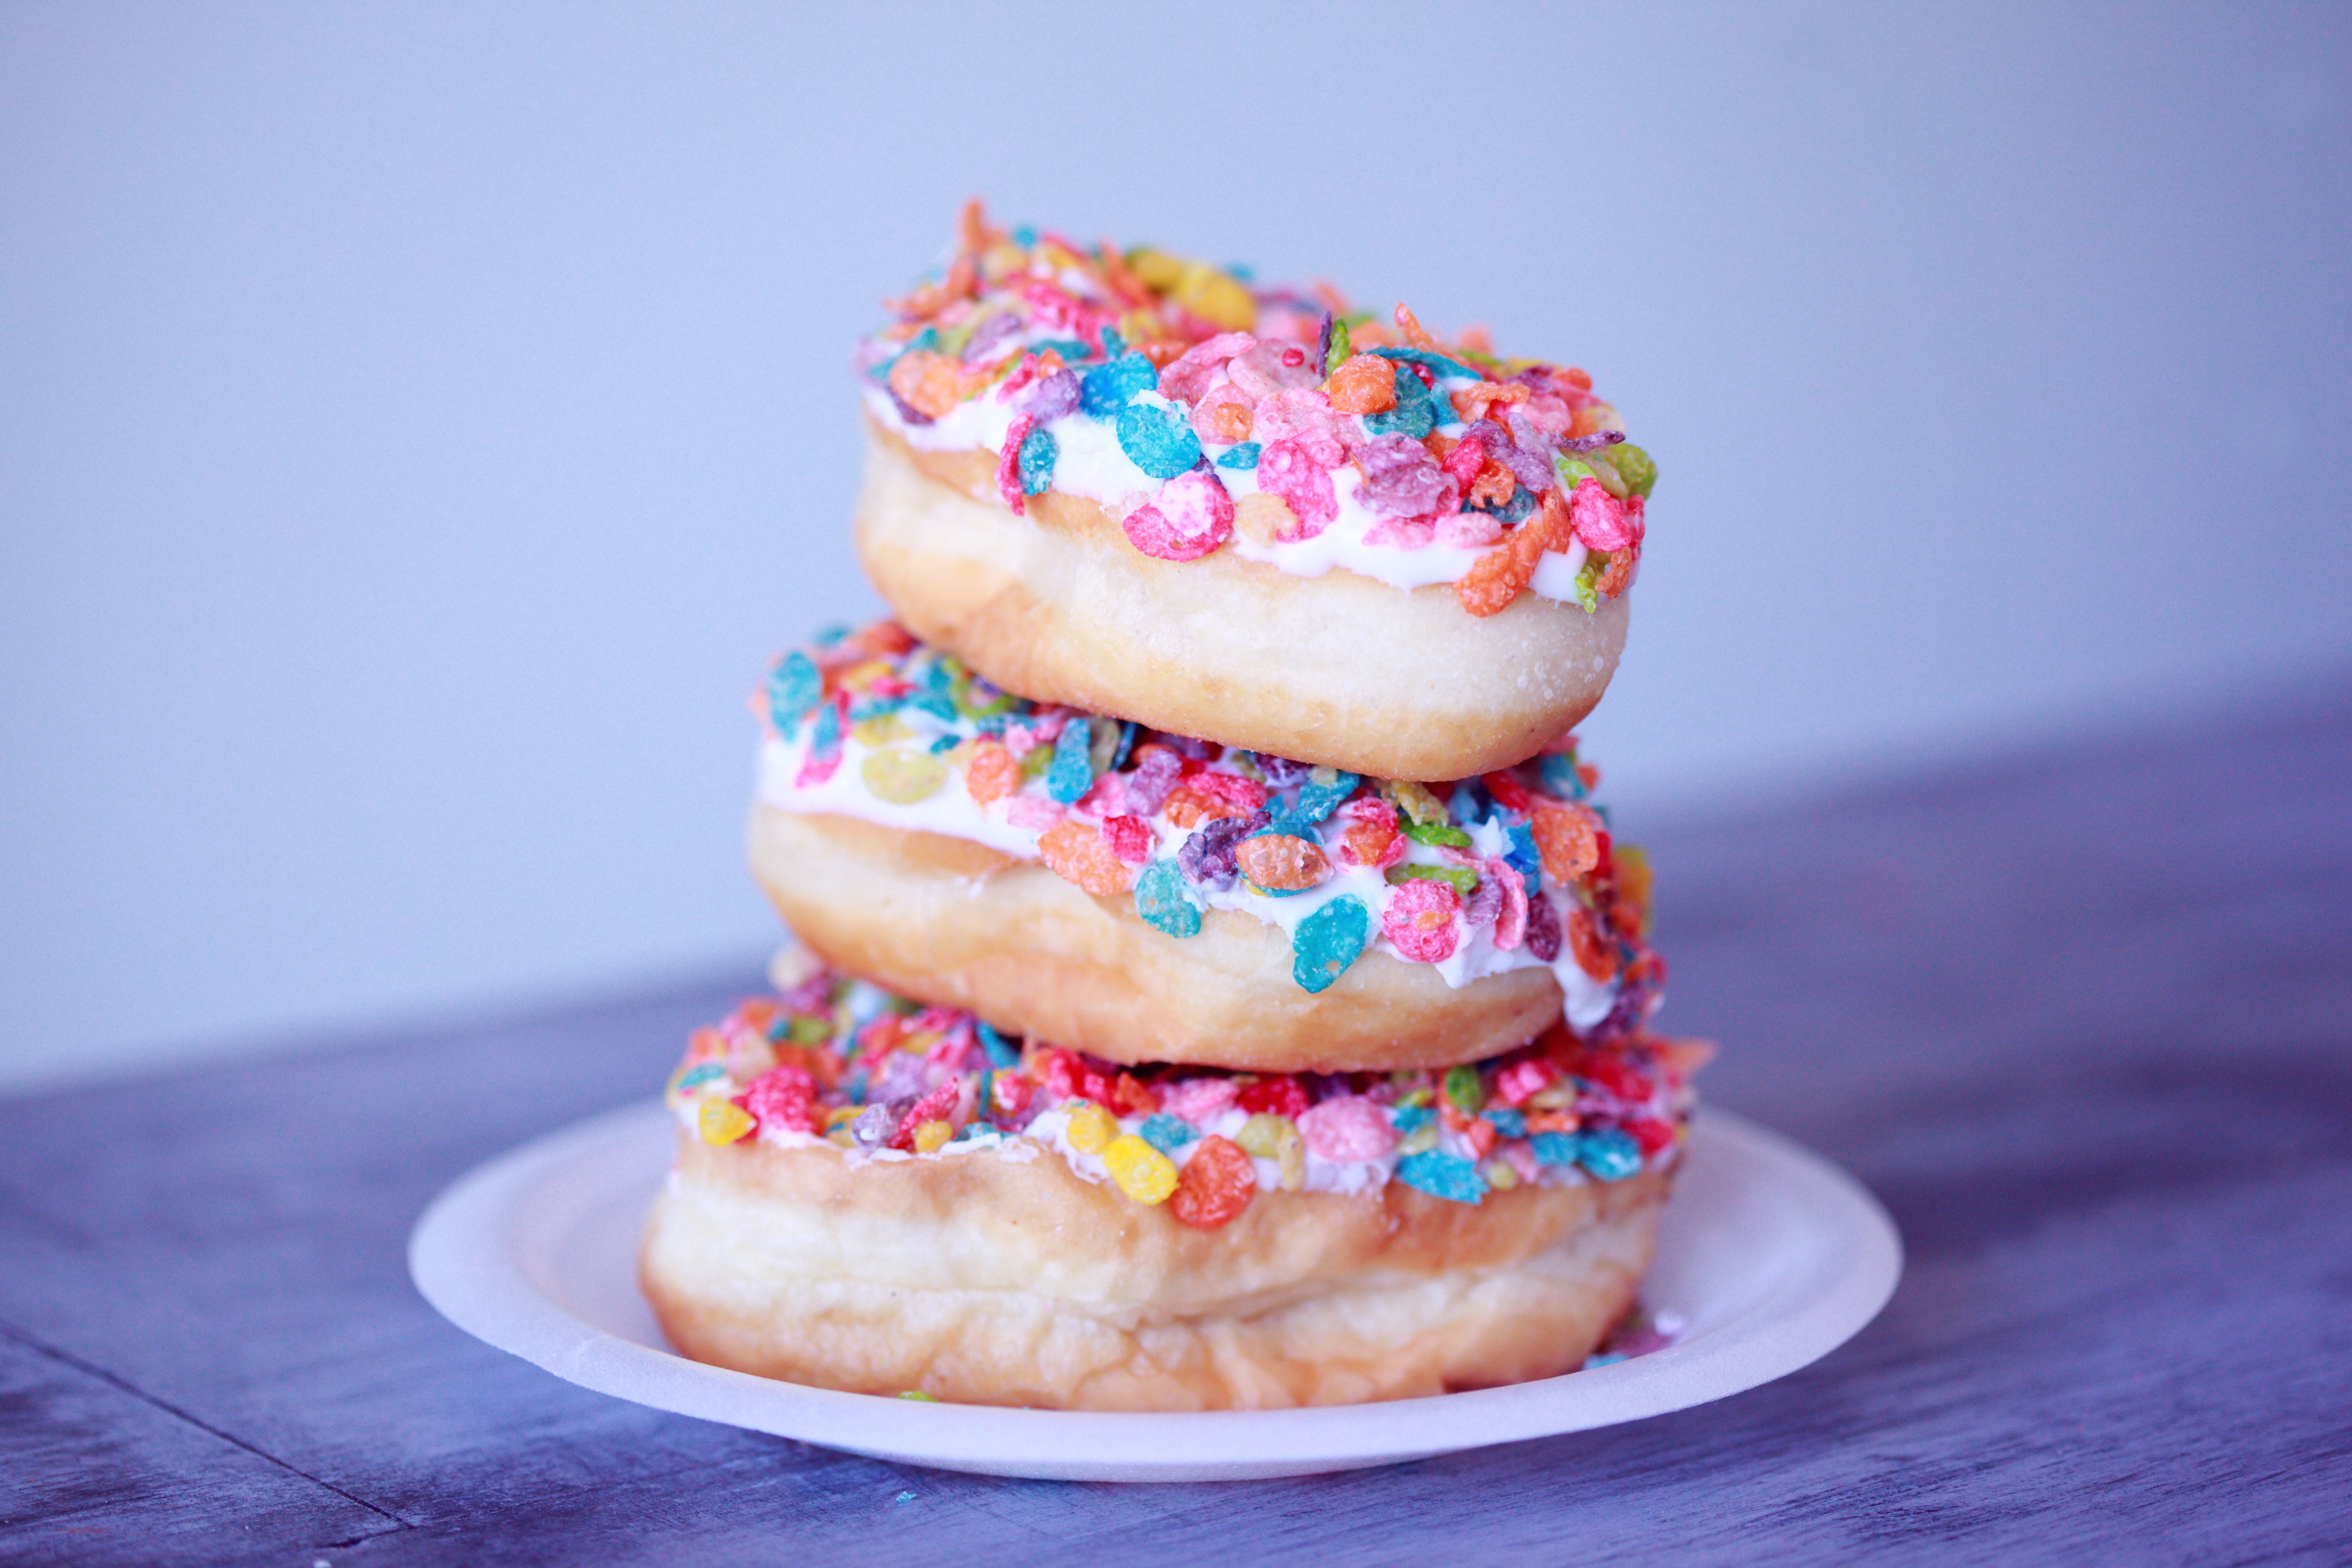
dessert, buttercream, sweetness, icing, baking, sprinkles, food, glaze, whipped cream, cream, baked goods, snack, finger food, toppings, pastry, dairy product, muisjes, confectionery, cake, frozen dessert, doughnut, royal icing